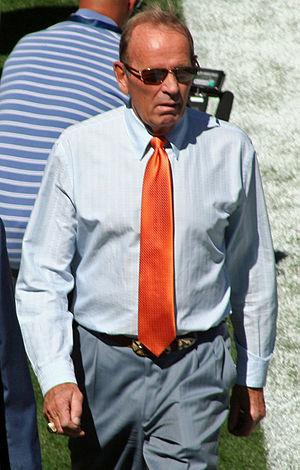
Patrick Dennis Bowlen, dit Pat Bowlen, est un homme d'affaires américain, le propriétaire principal des Broncos de Denver de la National Football League.